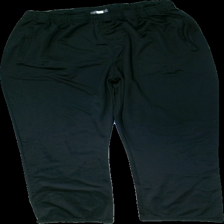
View: front
Type: Trousers
Category: Men
Brand: Not in the list
Brand text on label: Haleman
Colors: Black
Material: 100% polyester
Cut: Regular
Size: XXXL
Season: All
Trend: Sports
Price range: <50
Recommended usage: Recycle